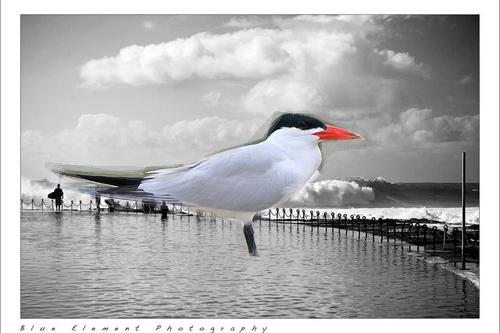
Bird species: Elegant_Tern
Bird type: waterbird
Background: water